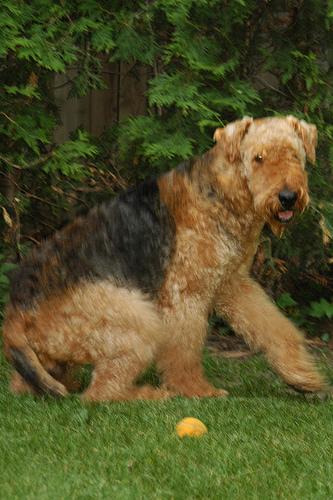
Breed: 200-n000008-Airedale